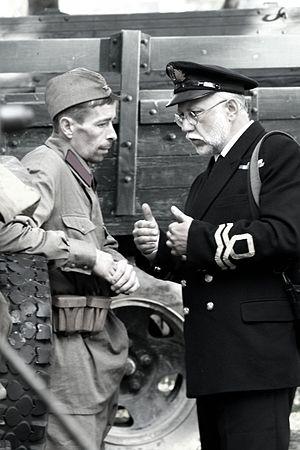
Le convoi Dervish est le nom de code d'un convoi allié durant la Seconde Guerre mondiale. Les Alliés cherchaient à ravitailler l'URSS qui combattait leur ennemi commun, le Troisième Reich. Les convois de l'Arctique, organisés de 1941 à 1945, avaient pour destination le port d'Arkhangelsk, l'été, et Mourmansk, l'hiver, via l'Islande et l'océan Arctique, effectuant un voyage périlleux dans des eaux parmi les plus hostiles du monde.